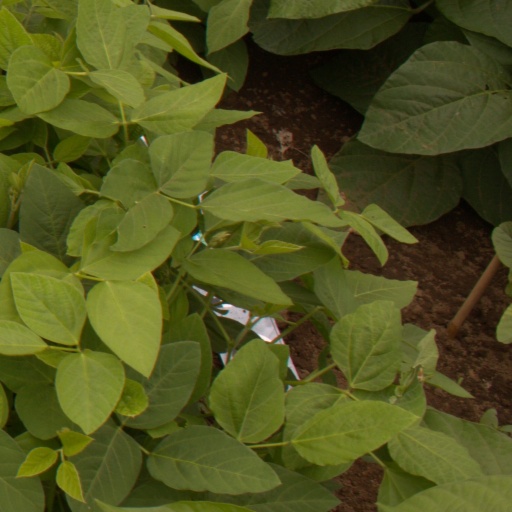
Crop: soybean